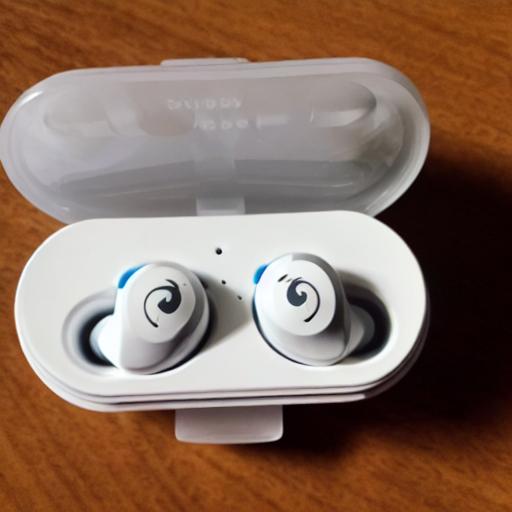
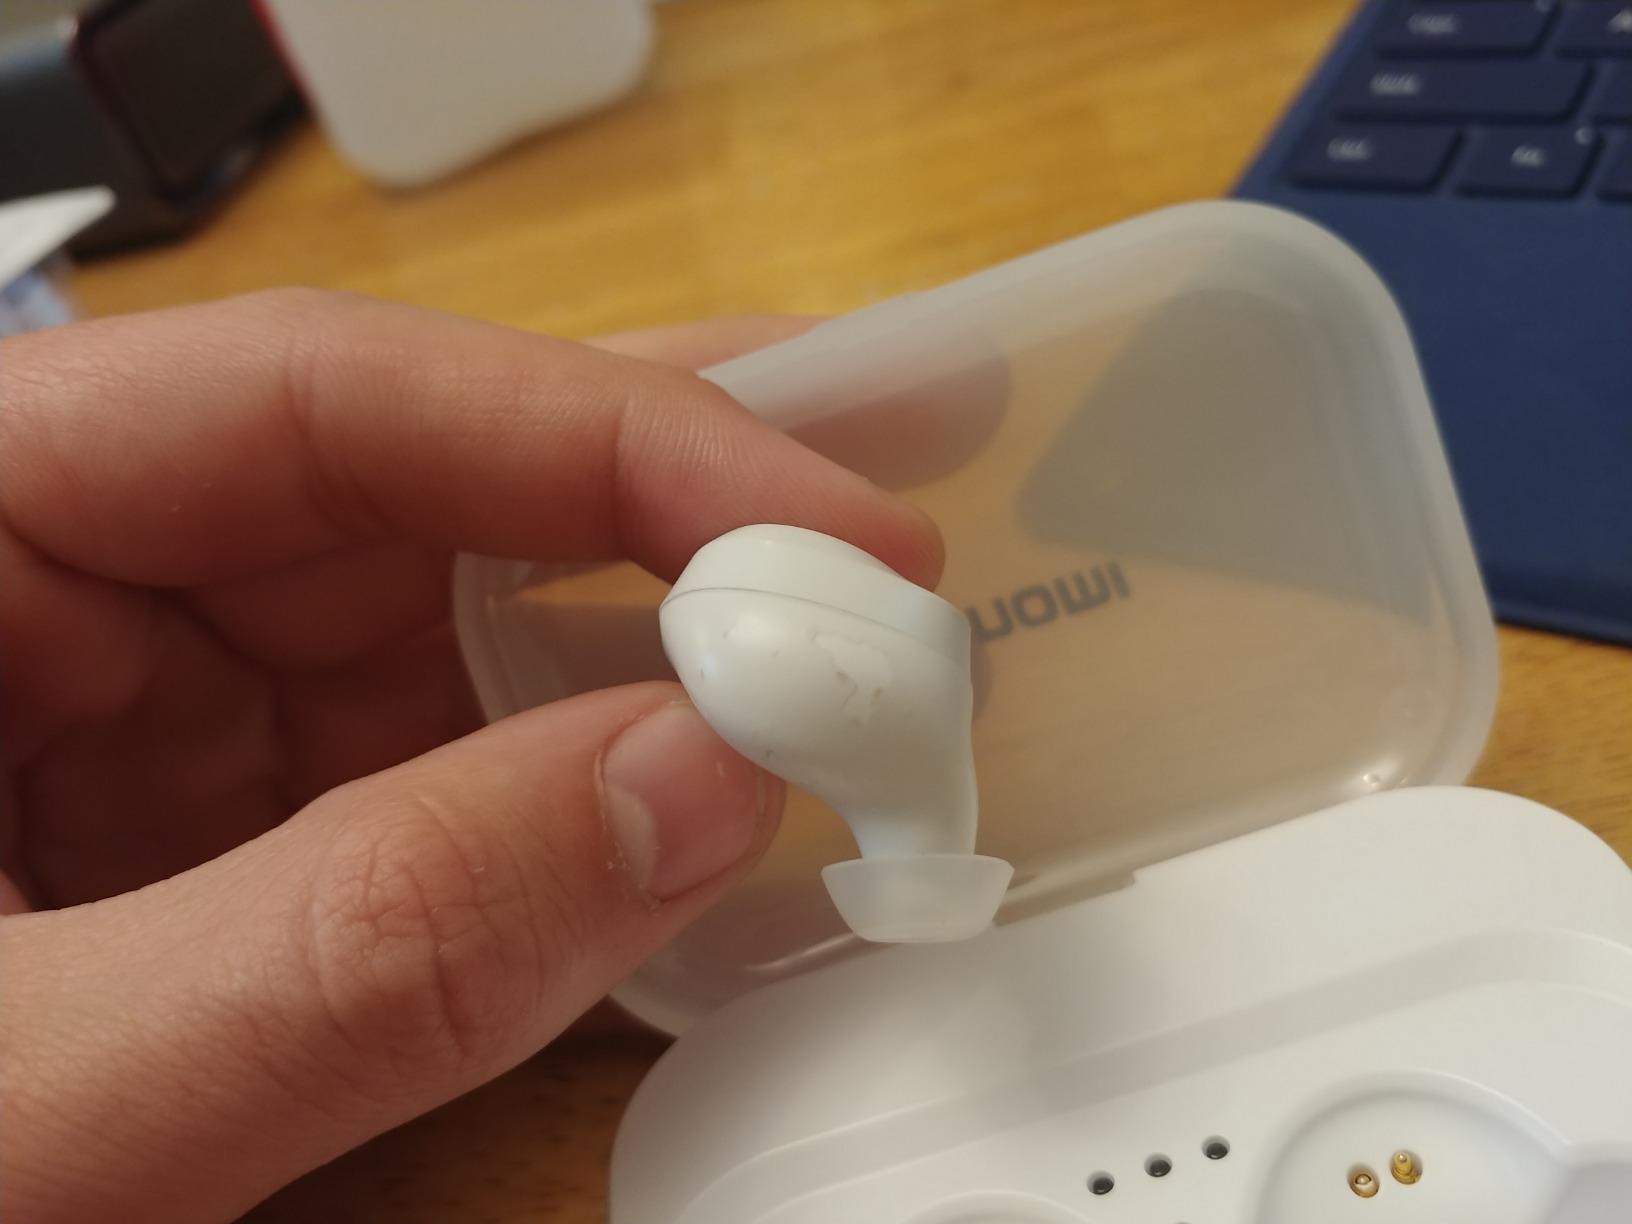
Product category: earbuds
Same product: no